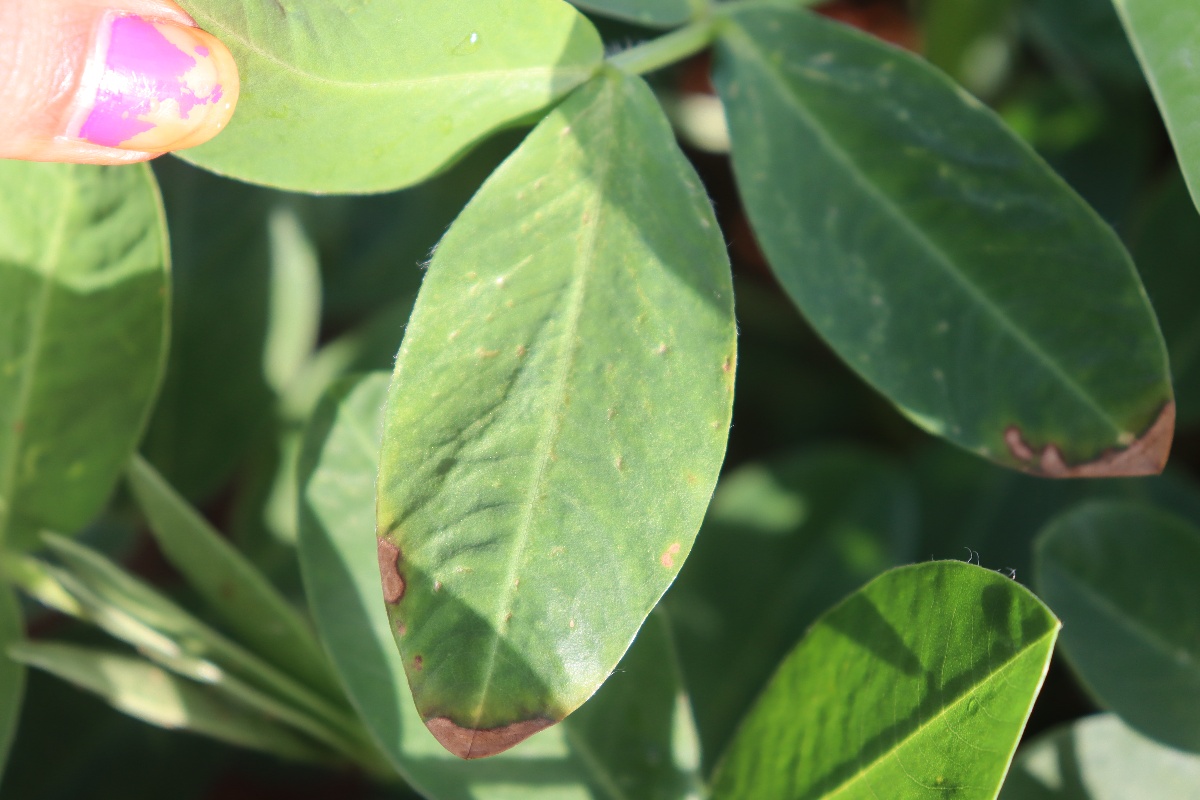
Label: healthy leaf